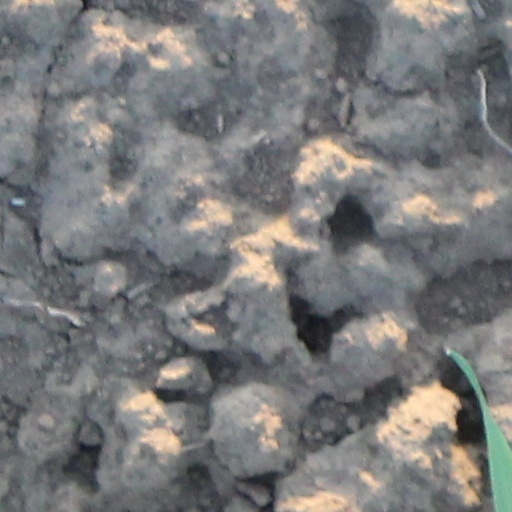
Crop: wheat